Castaway depot

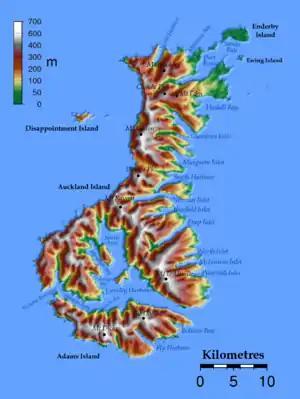
The Auckland Islands

The first castaways to make use of one of these depots were members of the crew of the , an iron barque that was wrecked on Enderby Island on 20 March 1887. Eight of the 23 crew made it ashore. A depot was in place at Sandy Bay, but looters had removed all supplies but a bottle of salt, so the castaways subsisted on shellfish and a small quantity of wheat recovered from the wreck. After 92 days they discovered an axe head in the sand and were able to use it to build a boat from the wreckage.